St Albans Hockey Club

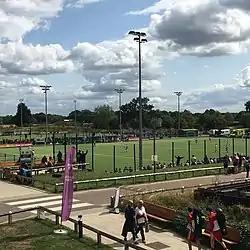
St Albans HC at Oaklands

St Albans Hockey Club is a field hockey club that is based at Oaklands College in Hatfield Road, St Albans, Hertfordshire. The club was founded in 1898.